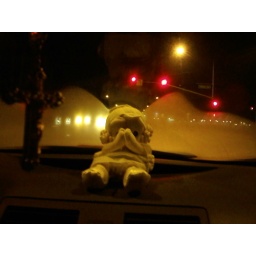
This was taken in my car while going home late at night. The wings are actually fog in the glass.